Cora Sandel

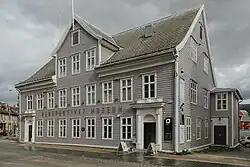
Perspektivet Museum in Tromsø

Sara Cecilia Görvell Fabricius was born in Kristiania (now Oslo), Norway. Her parents were Jens Schow Fabricius (1839–1910) and Anna Margareta Greger (1858–1903). When she was 12 years old, her family moved to Tromsø, where her father was appointed a naval commander. They established their residence at a home rented from the local businessman Johan Henrik Rye Holmboe (1863–1933).